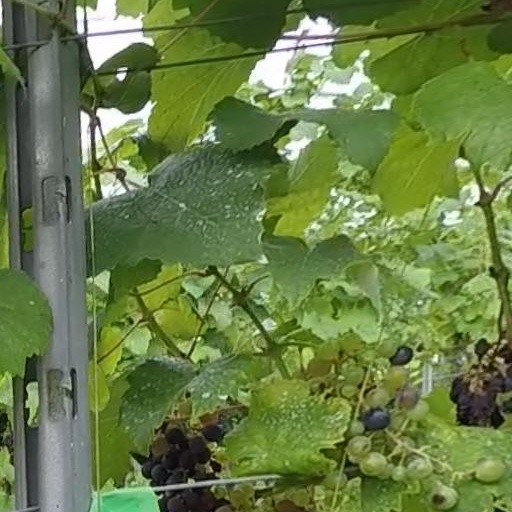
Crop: grape